Politics of Yemen

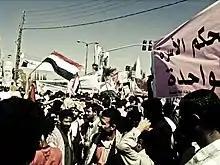
Protesters in Sana'a on 3 February.

The 2011 Yemeni protests followed the initial stages of the Arab Spring and began simultaneously with the Egyptian Revolution. The protests were initially against unemployment, economic conditions, and corruption, as well as against the government's proposals to modify the constitution of Yemen. The protestors' demands then escalated to calls for President Ali Abdullah Saleh to resign.